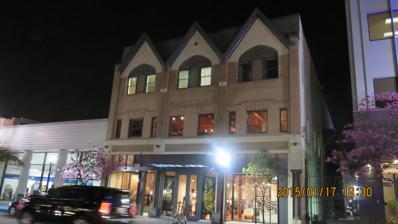
Building: Masonic Temple (Long Beach, California)
Country: United States of America
Year built: 1903
Masonic temple in Long Beach, California, U.S. Masonic Temple Long Beach Historic Landmark General information Address 230 Pine Ave., Long Beach, CA 90802 Design and construction Architect(s) Henry F. Starbuck Website www .altarlongbeach .com The Masonic Temple at 230 Pine Ave. in downtown Long Beach, California was built in 1903.  It is listed on the List of City of Long Beach historic landmarks . It is "one of the last remaining examples of eminent local architect Henry F. Starbuck , who designed many of the city's turn-of-the-century buildings." It was renovated and restored in the 1980s, and was remodelled in the 1990s for use by Z Gallerie, a store. It later became an events venue. It is now home to the Altar Society Brewing & Coffee Company. See also Scottish Rite Cathedral (Long Beach, California) References